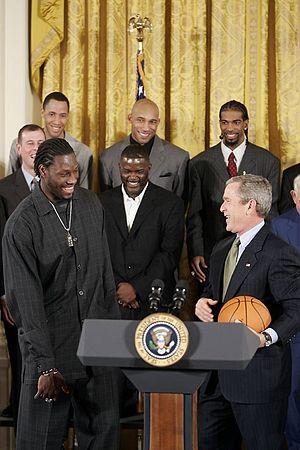
Ben Camey Wallace, né le 10 septembre 1974 à White Hall, est un joueur de basket-ball américain. Pivot de 2,06 mètres de taille, il est l'un des meilleurs défenseurs de l'histoire de la NBA.